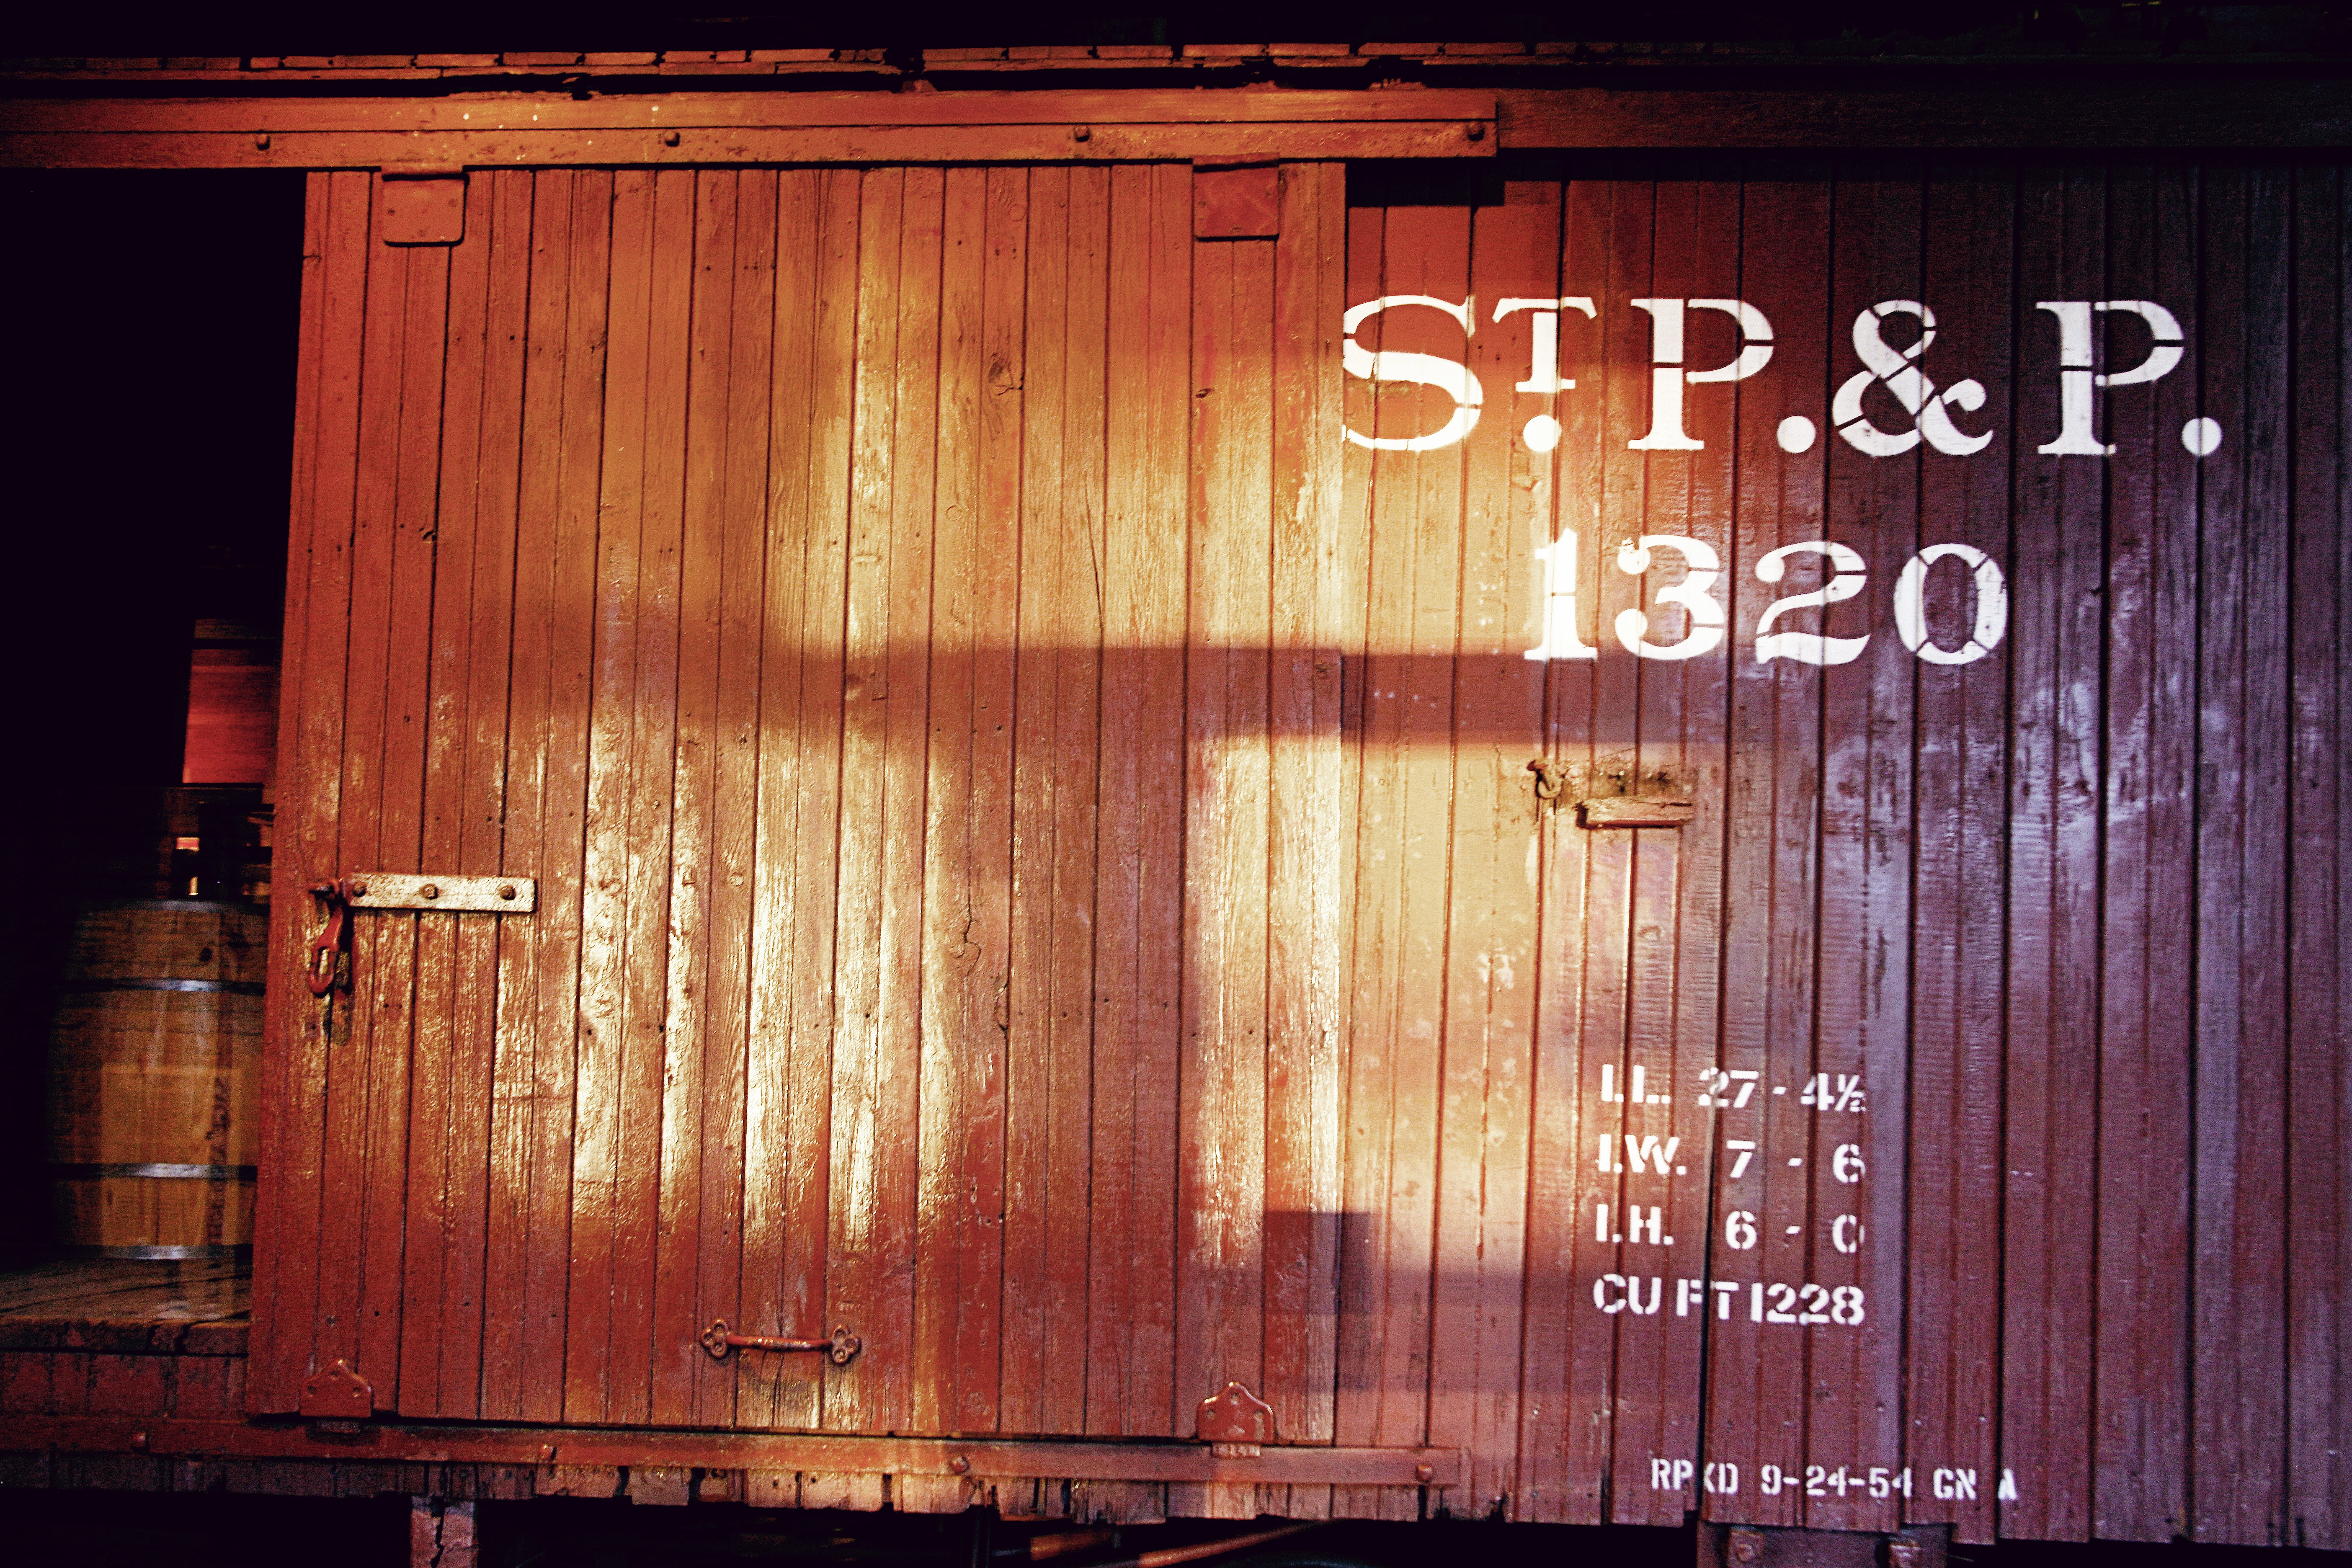
light, wood, track, railway, railroad, car, vintage, wagon, retro, old, rail, train, transportation, transport, station, industrial, industry, freight, interior design, theatre, stage, locomotive, design, cargo, carriage, shipping, yard, screenshot